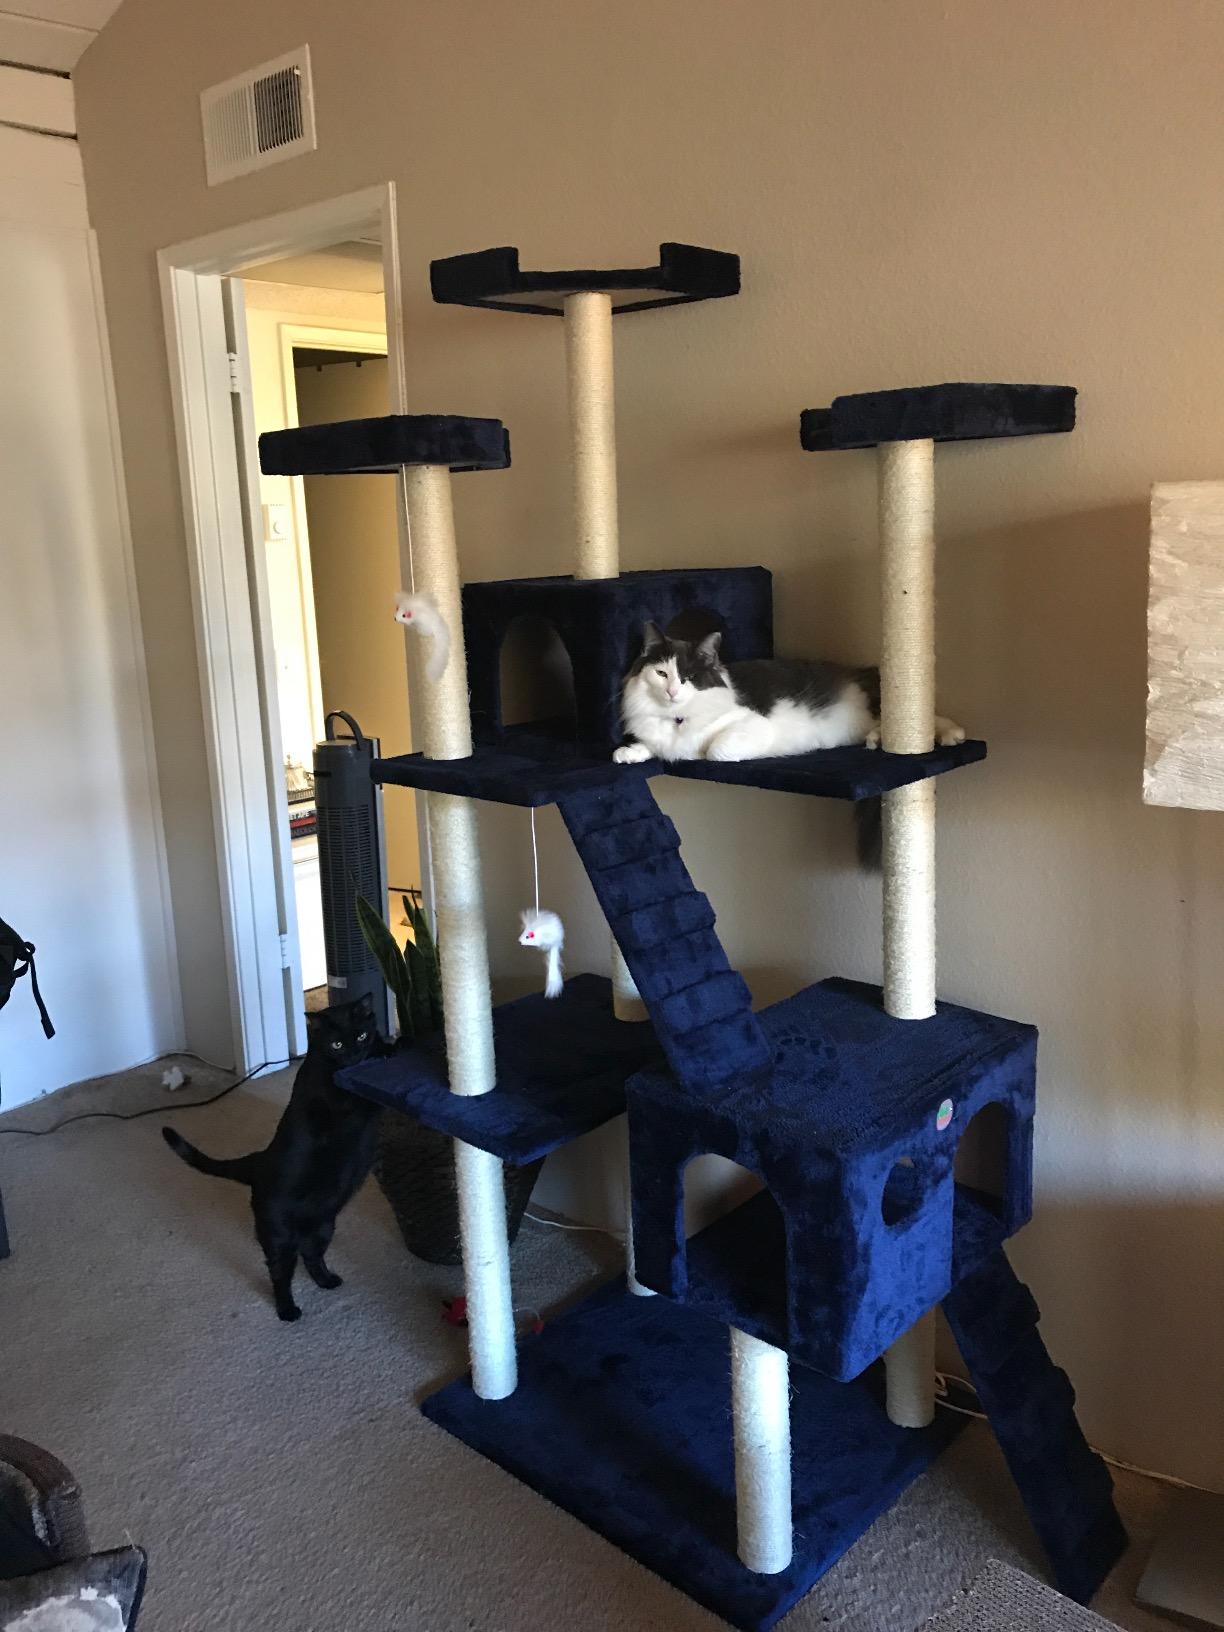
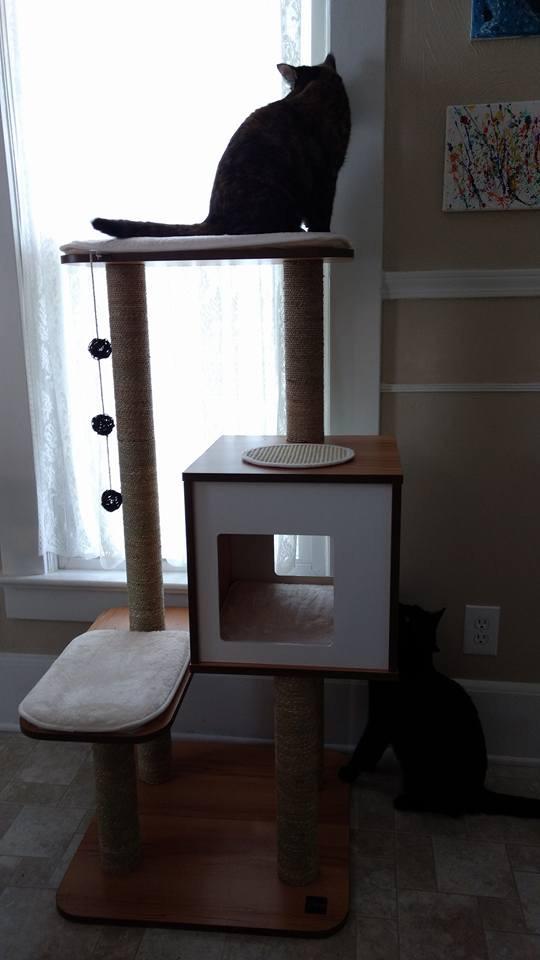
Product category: items_cat tree
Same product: no